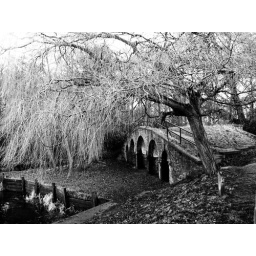
Wollaton - bridge by the tree